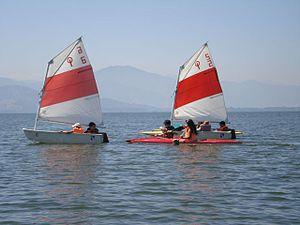
Le lycée Antoine-de-Saint-Exupéry est un établissement d’enseignement privé franco-chilien conventionné AEFE se trouvant à Santiago, municipalidad de Vitacura, et disposant d'un second site à Chamisero, sur la commune de Colina.